Guerrilla: The Taking of Patty Hearst

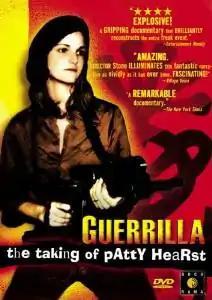
DVD cover.

Guerrilla: The Taking of Patty Hearst is a 2004 PBS documentary film about the 1974 kidnapping of Patty Hearst by the Symbionese Liberation Army left-wing revolutionary group. It was directed by Robert Stone, and features interviews with Timothy Findley and SLA members Russ Little and Michael Bortin.